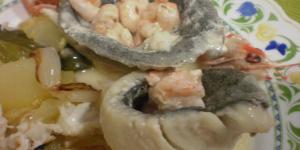
rodaballo relleno de txangurro casero